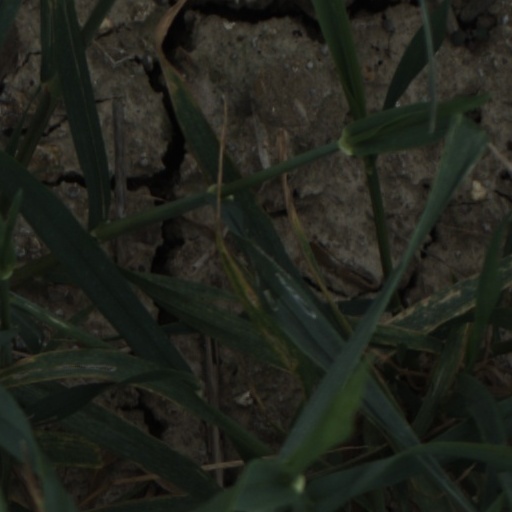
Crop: wheat